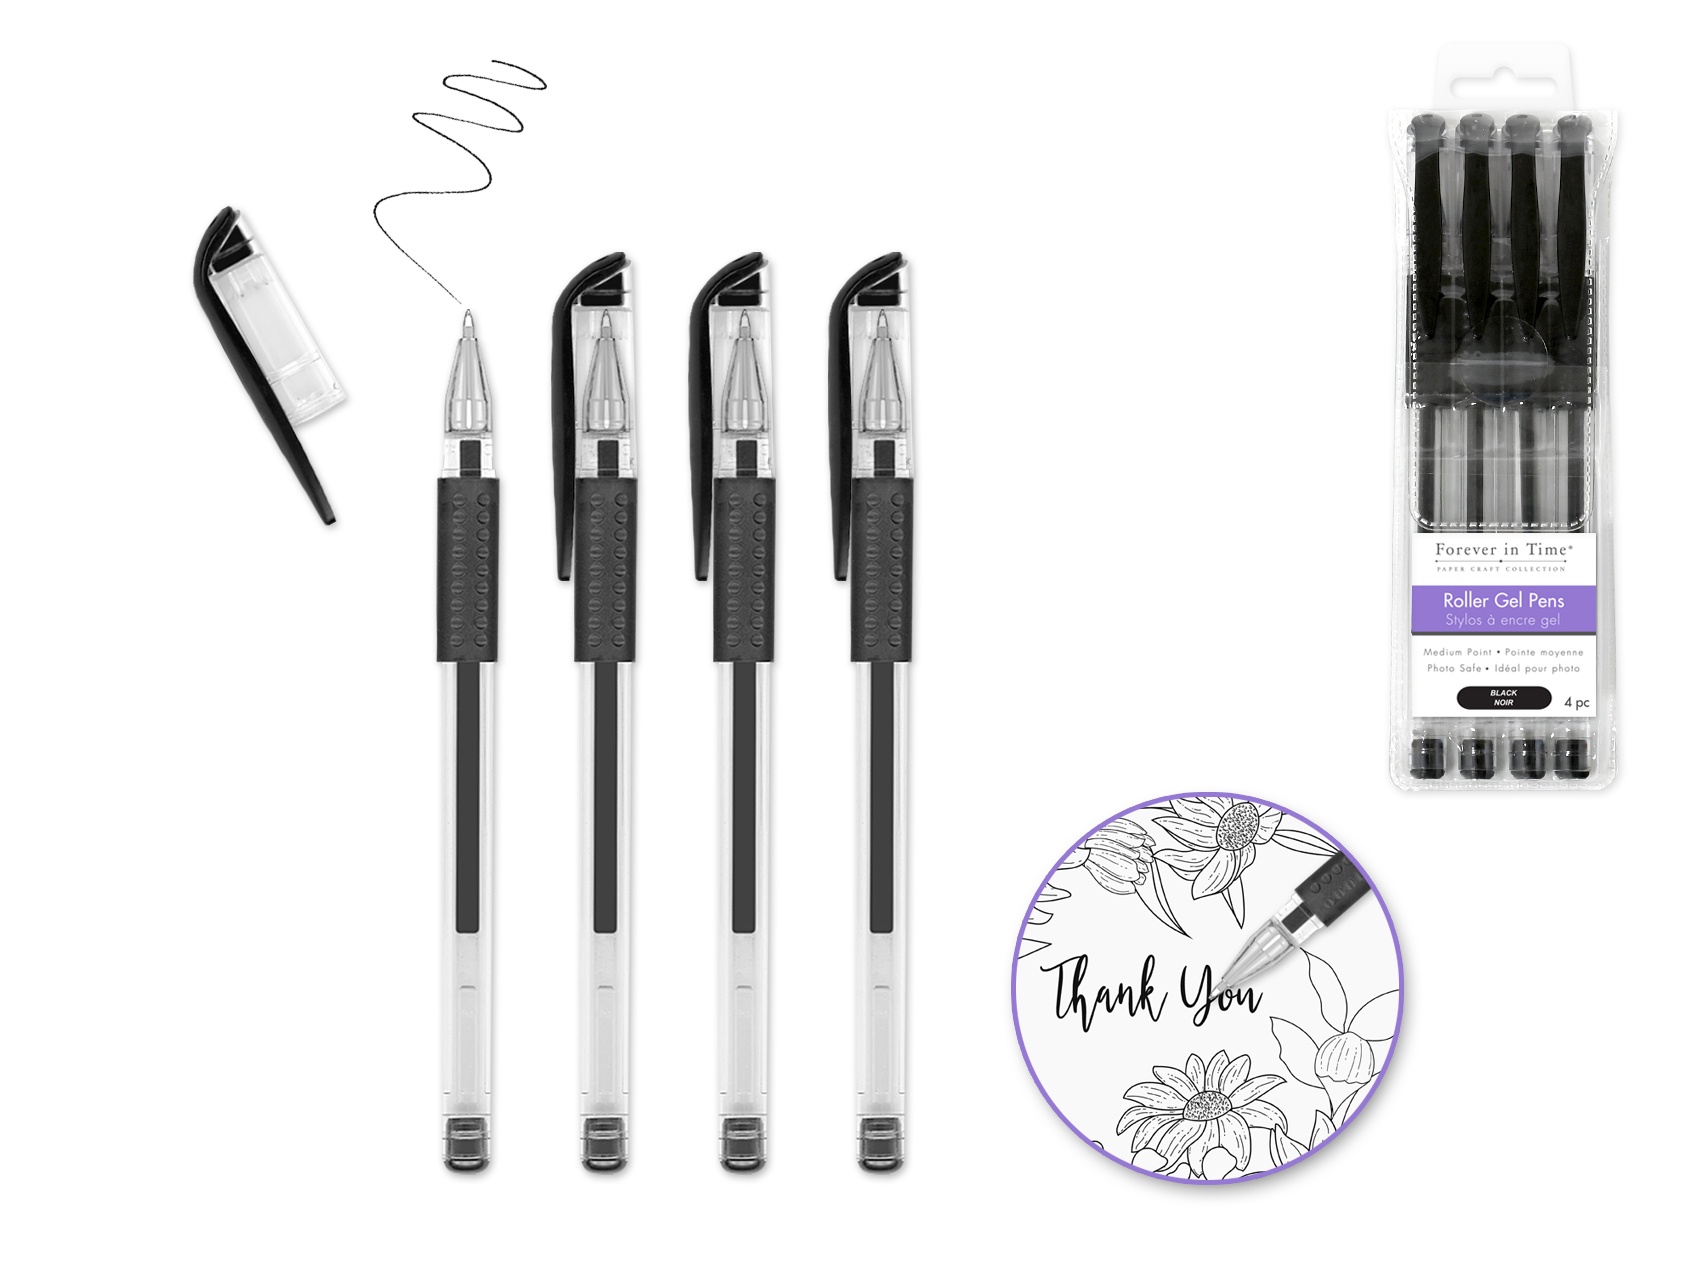
Acid-Free, Photo-Safe Scrapbook Gel Pens: 4-Pack, All Black
This 4-pack of Scrapbook Gel Pens is acid-free and photo-safe, ensuring the longevity of your artwork. The pens come in a uniform black color, ideal for a variety of scrapbooking and crafting needs.
Brand: Forever in Time
Category: Arts & Entertainment > Hobbies & Creative Arts > Arts & Crafts > Art & Crafting Materials > Craft Paint, Ink & Glaze